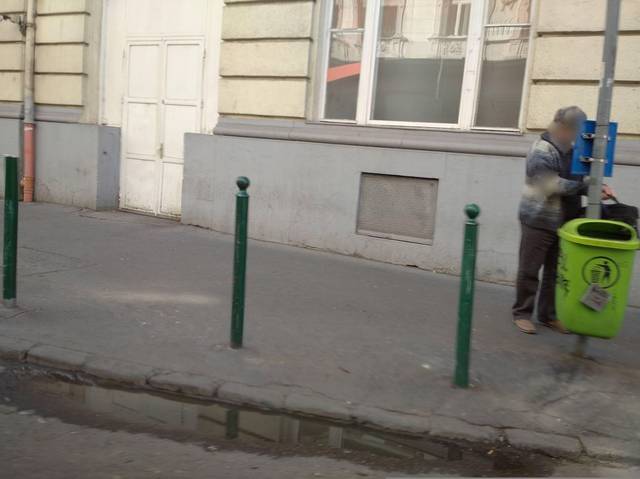
Region: Hungary
Coordinates: 47.512, 19.051